Dry ski slope

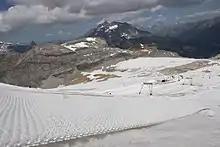
Mr. Snow dry ski slopes on the Grande Motte glacier

A German provider that guarantees year round skiing is Mr. Snow. The company does not only produce dry slopes for downhill skiing, snowboarding and cross country skiing but also provides tubing tracks and rental opportunities for events. The material of Mr. Snow is claimed to have very good sliding capacities, is predictable in all climates and does not harm the ski or sliding surface. Mr. Snow works without the use of silicone which is not necessary to achieve good sliding characteristics. The snow carpet evidently has no negative environmental impact, so the mats can remain on the surface 365 days a year.